Zanabazar

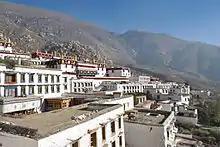
Drepung Monastery

According to tradition, Zanabazar showed signs of advanced intelligence, linguistic abilities, and religious devotion from an early age. Miraculous incidents allegedly occurred during his youth and he was able to fully recite the "Jambaltsanjod" prayer (praise of Manjusri) at age three. In 1639, an assembly of Khalkha nobles at Shireet Tsagaan nuur (75 km east of the former capital Karakorum) recognized Zanabazar as an "Öndör Gegeen" (high saint) and the Khalkh's supreme religious leader, even though he was only four years old at the time. They pledged their obedience, proclaiming him "He who brandishes the banner of the Sakyapa" school and "teacher of multitudes". This designation as supreme religious leader strengthened ties between the Khalkha aristocracy and the Tibetan Buddhist hierarchy, gave Khalkha nobility, added religious legitimacy, and served as a rallying point for Khalkha tribal leaders, who that same year had forged an uneasy alliance with western-based Oirat (Dzungar) Mongol tribes.